Supermarine

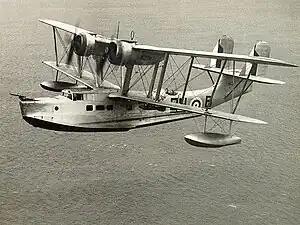
Supermarine Stranraer

In response to a 1929 Royal Australian Air Force (RAAF) requirement for an aircraft to replace their Seagull IIIs, but with the ability to be catapult-launched from cruisers, the company in 1931 designated the Type 223 "Seagull V" as a private venture and built a prototype. This eventually led to the RAAF placing an order in 1934 for 24 production versions which were designated Type 228 "Seagull V". The Royal Navy was impressed by the new design and placed an order for 12 aircraft which were virtually identical except for a more powerful engine. Given the designation Type 236, they entered service as the Walrus. More orders were to follow until a total of 740 were built in all by Supermarine and other firms.